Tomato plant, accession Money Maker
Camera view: bottom (45 deg); turntable rotation: 300 degrees
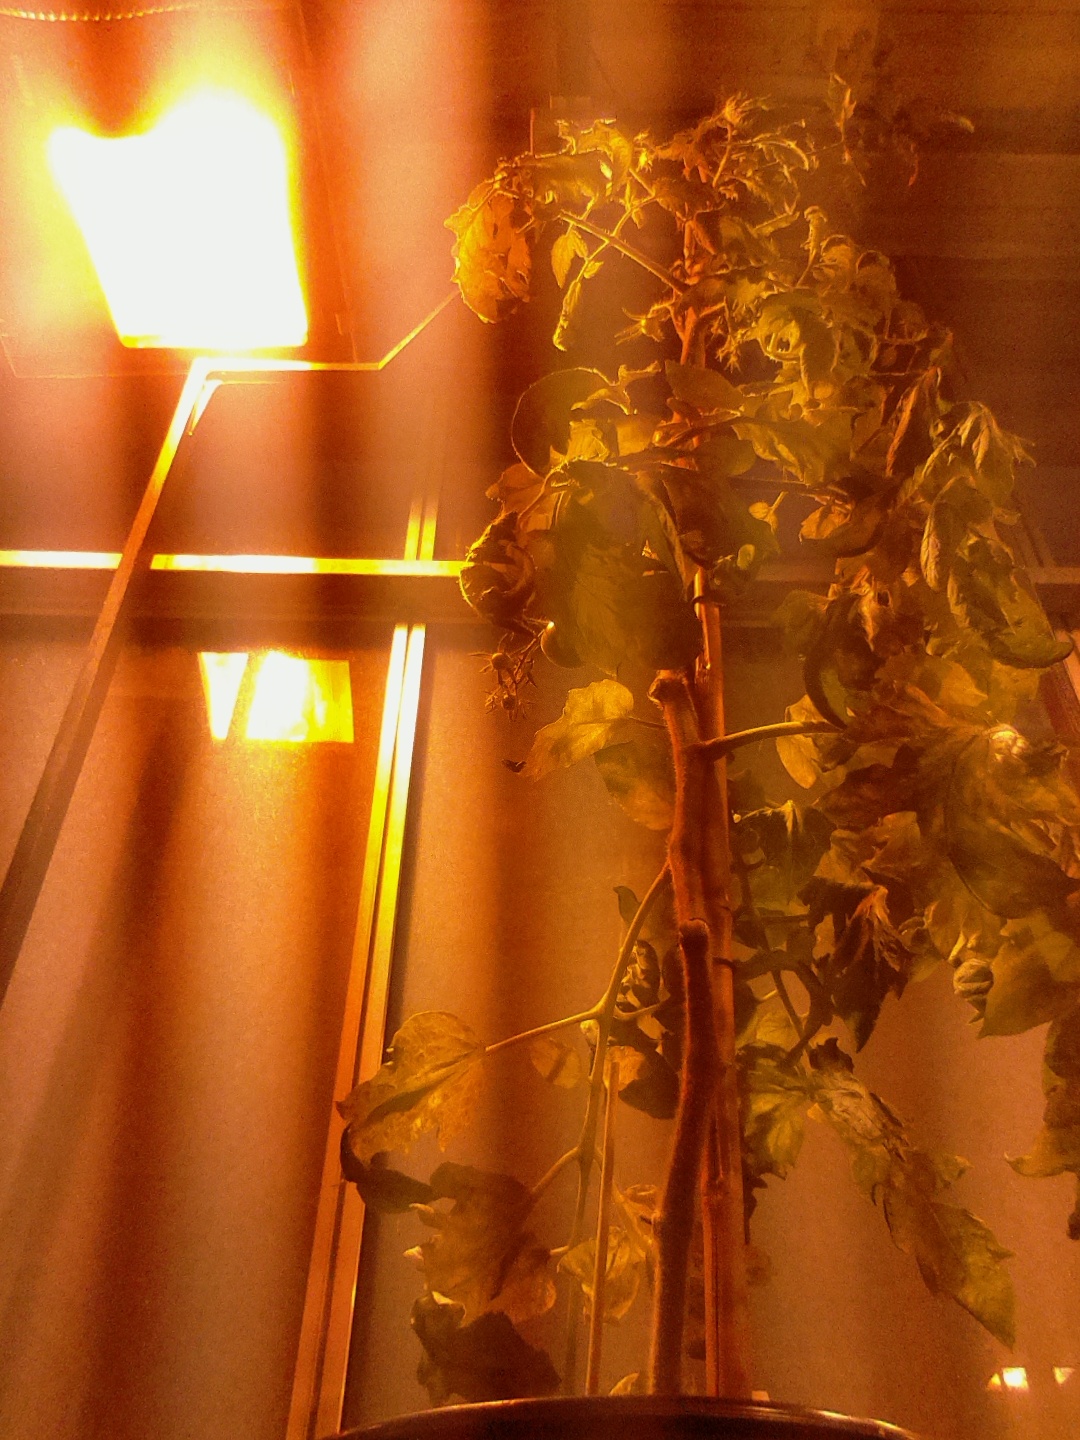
BBCH growth stage 75: 50%-60% of final fruit size